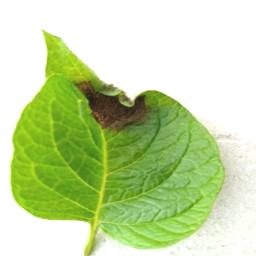
Etiqueta: Late Blight